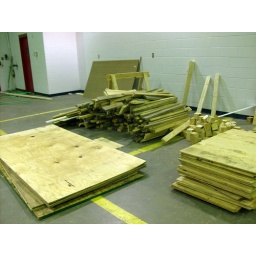
Students &amp;amp; community came together to build dog &amp;amp; cat houses for pets in need in the local area.